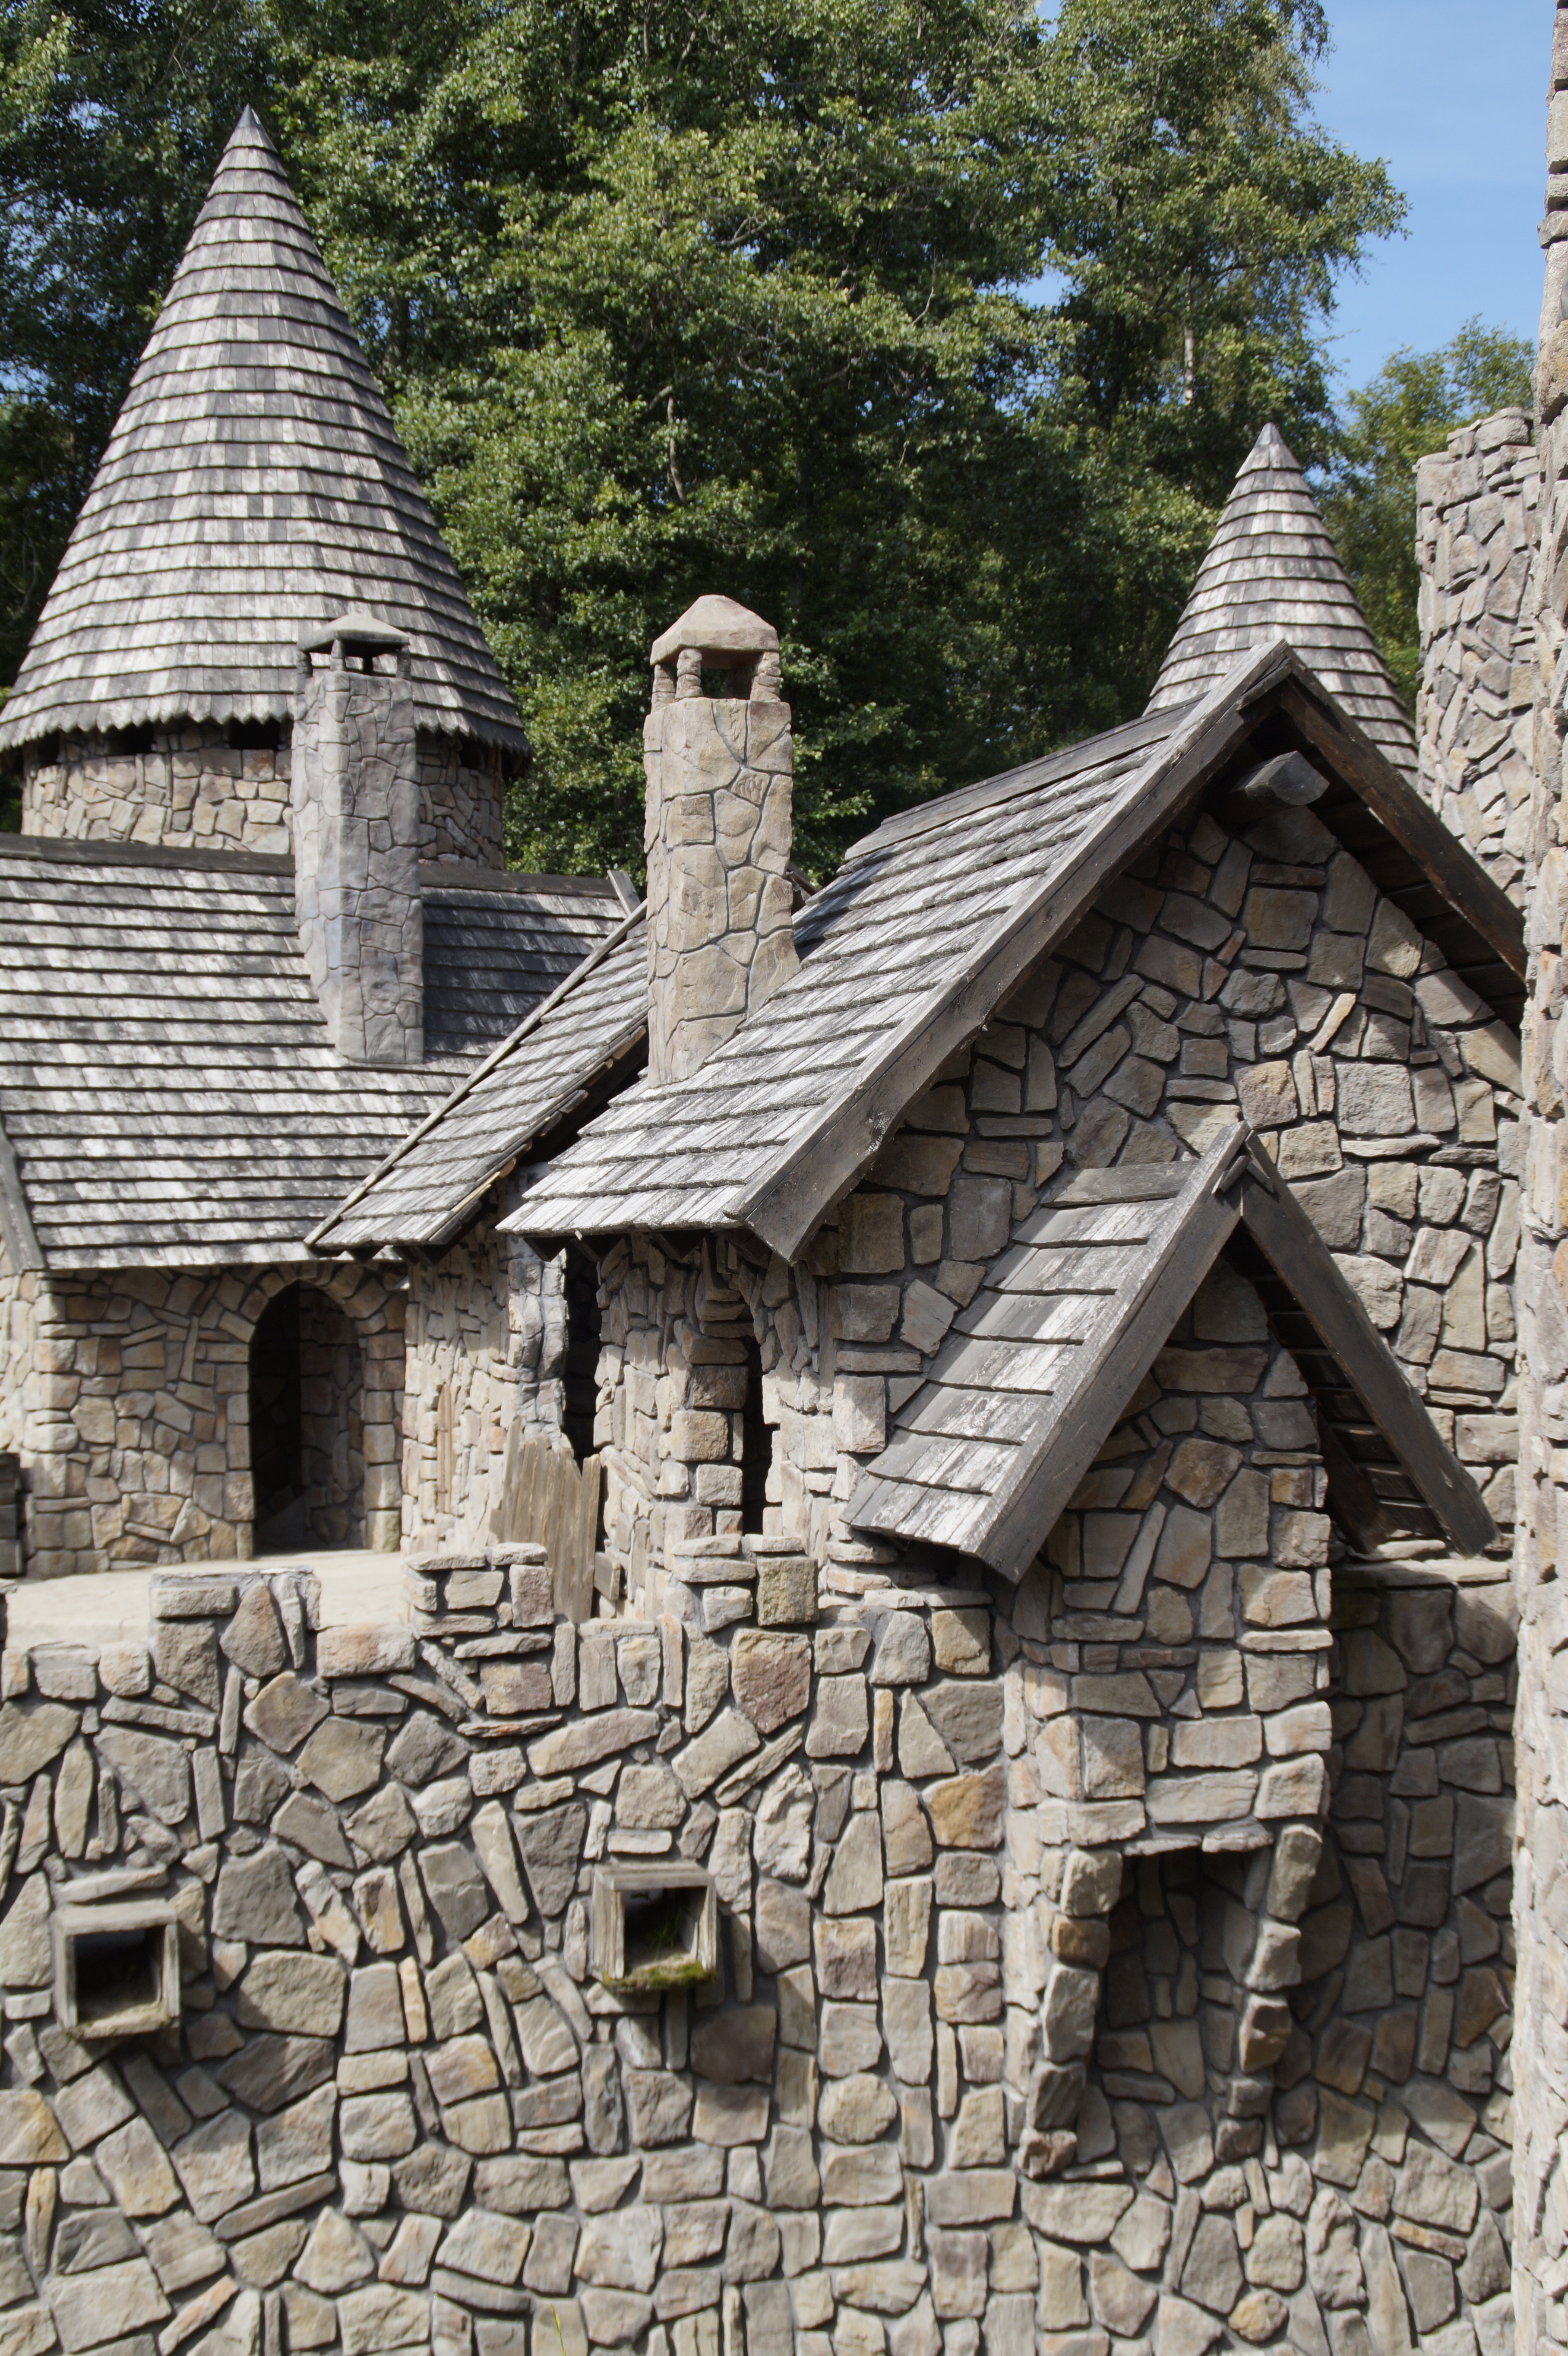
rock, house, building, wall, village, cottage, castle, chapel, predator, stone wall, theme park, ruins, sweden, history, classic, middle ages, lindgren, smaland, children's book, ancient history, astrid lindgren, vimmerby, astrid lindgren's world, ronja, matthisburg, robber burg